Miss Vermont Teen USA

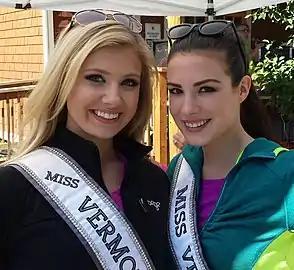
Miss Vermont Teen USA 2015, Alexandra Marek, and Miss Vermont USA 2015, Jackie Croft.

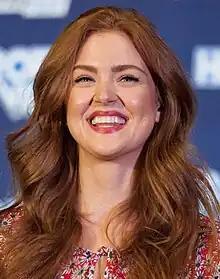
Miss Vermont Teen USA 2004 Maggie Geha

The Miss Vermont Teen USA competition is the pageant that selects the representative for the state of Vermont in the Miss Teen USA pageant. It is formerly directed by Sanders & Associates, Inc., dba- Pageant Associates based in Buckhannon, West Virginia from 2004 to 2017 before GDB Theatre and Pageant Productions becoming the new directors of the stage pageant since 2018.